Duecento

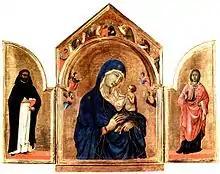
"Madonna and Child" by Duccio di Buoninsegna, c. 1280

Italo-Byzantine (or "maniera greca") painting is a term for panel paintings produced in Italy, and Western Europe generally, under heavy influence from the icons of Byzantine art, whose many variations of the subject of the Madonna and Child were copied, though the full Byzantine technique and style was not. This remained the predominant style in Italy until new developments came in Tuscany and Rome later in the century, and remained common in many areas well into the next century and beyond.